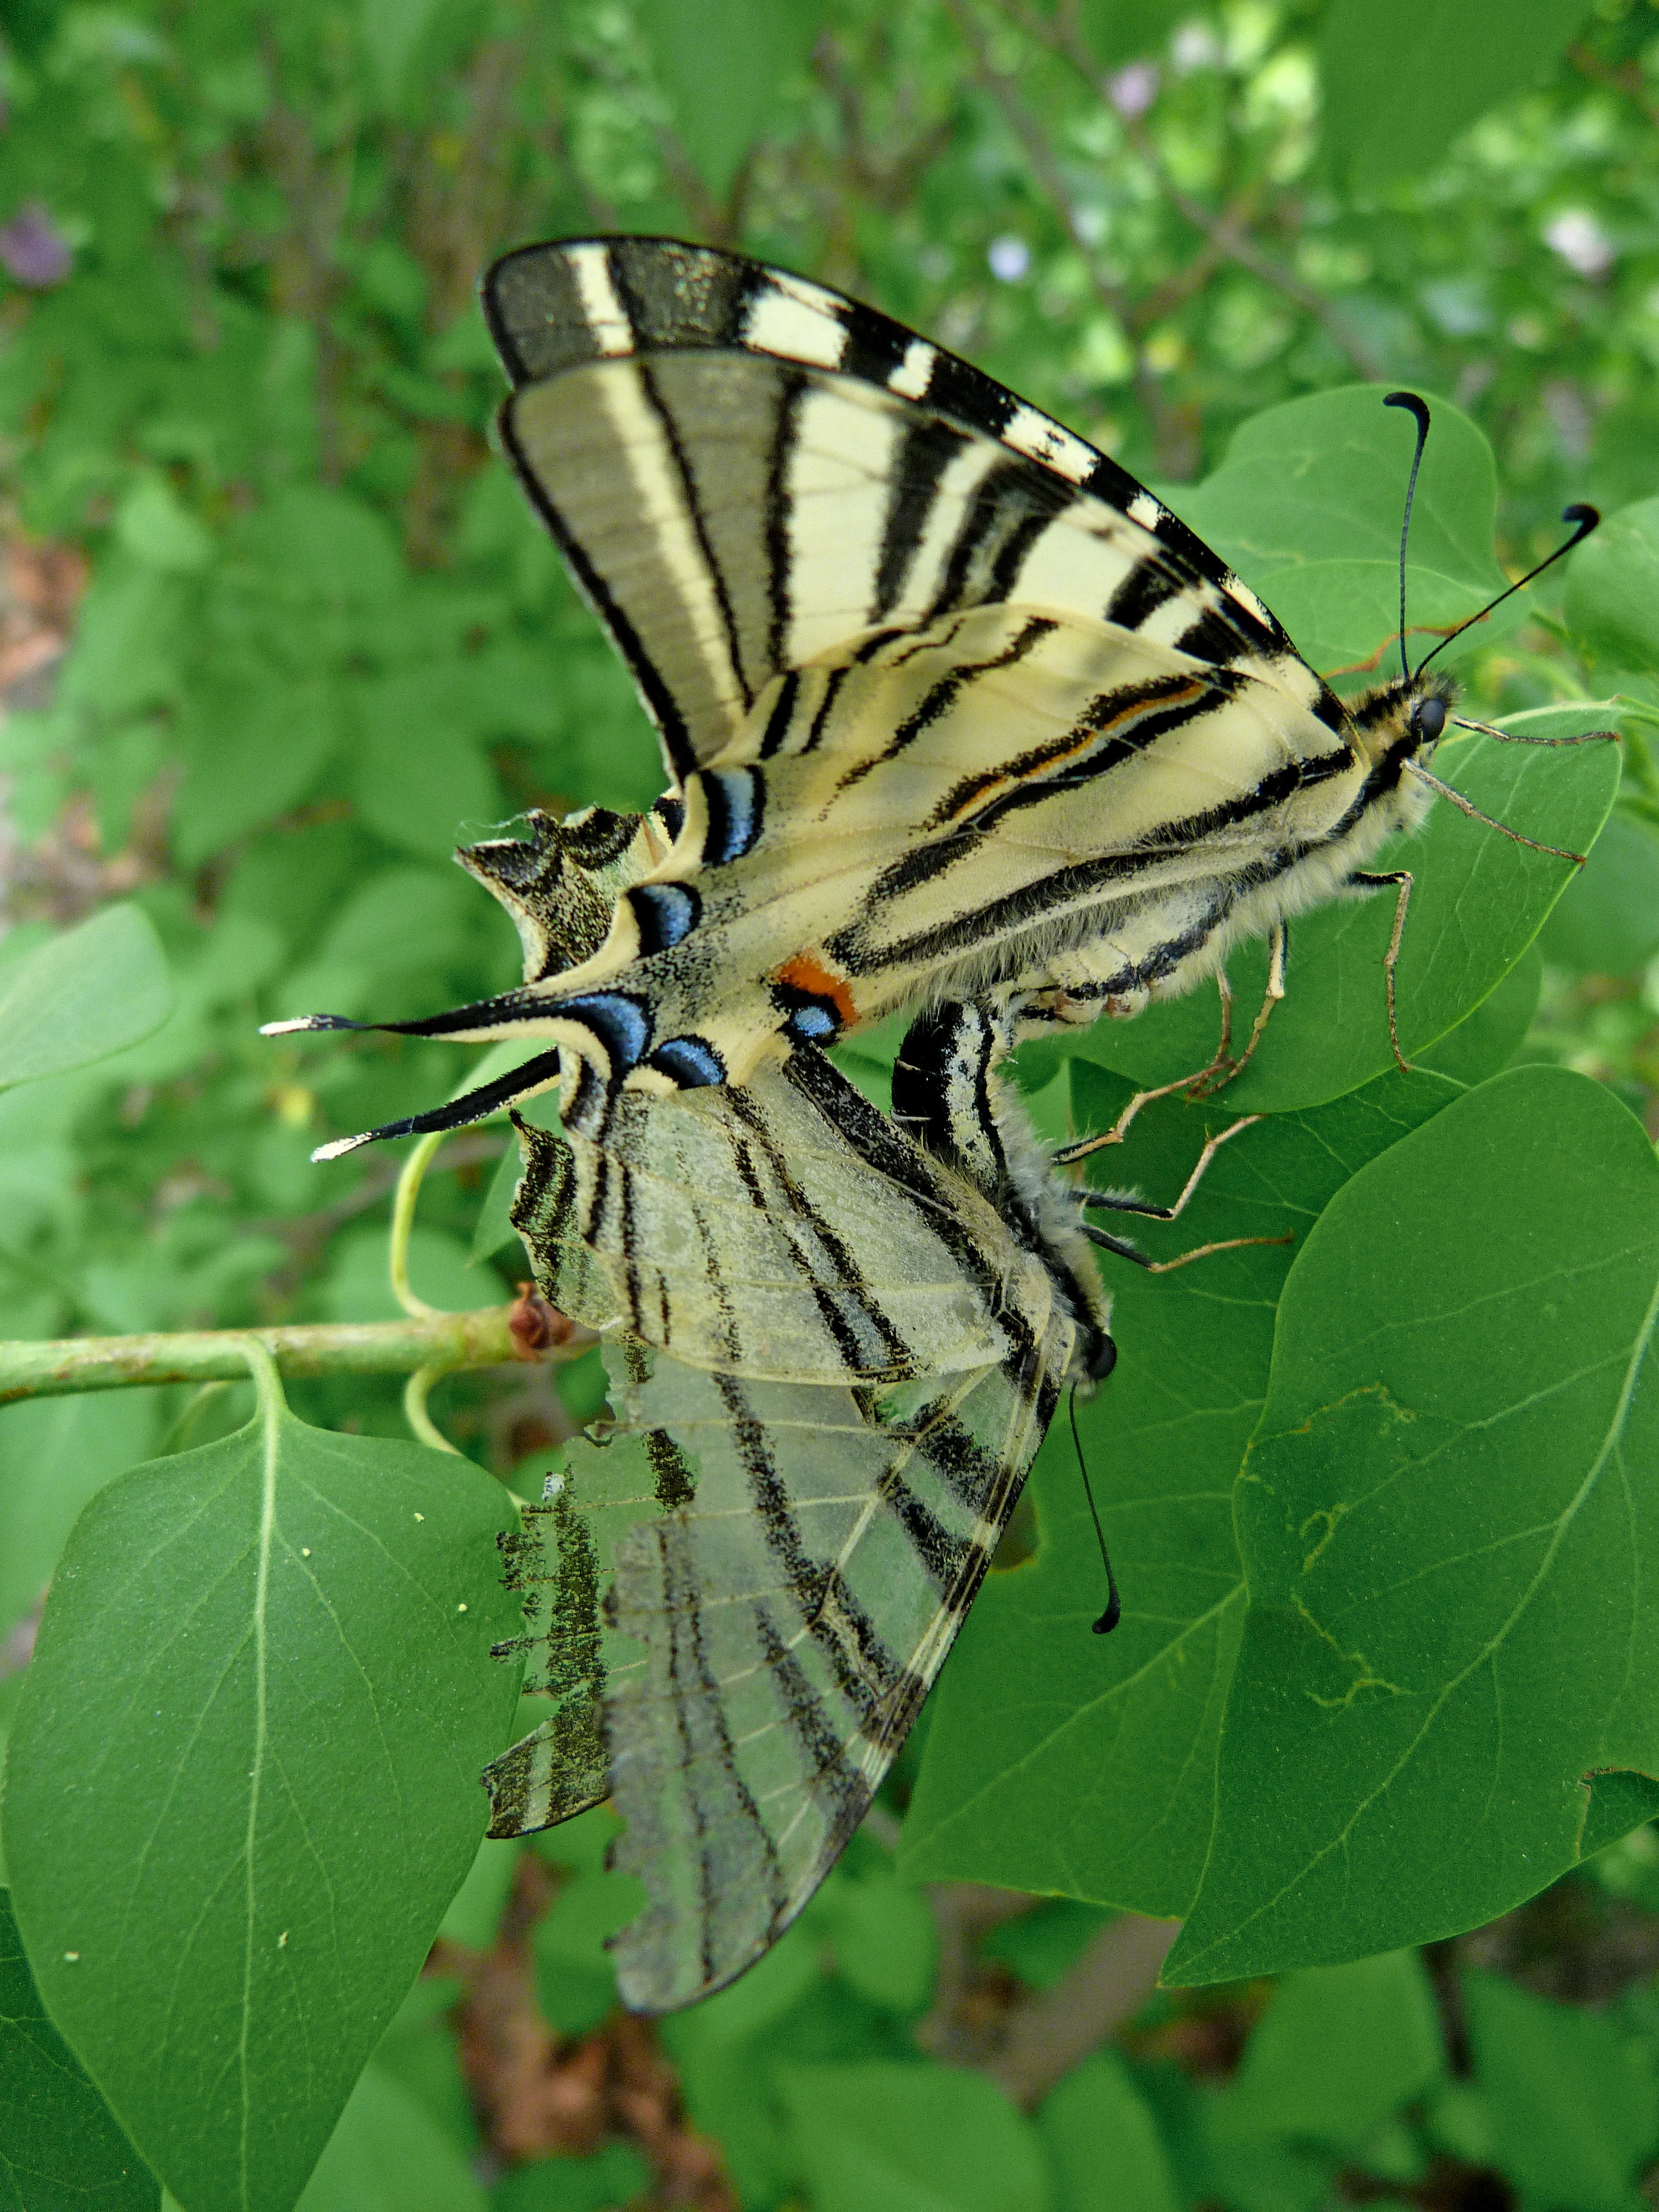
nature, wing, leaf, flower, wildlife, spring, green, insect, macro, botany, butterfly, door, fauna, invertebrate, monarch butterfly, grand, tail, wings, insects, coupling, reproduction, lord, swallowtail, macro photography, arthropod, pollinator, moths and butterflies, lycaenid, brush footed butterfly, colias